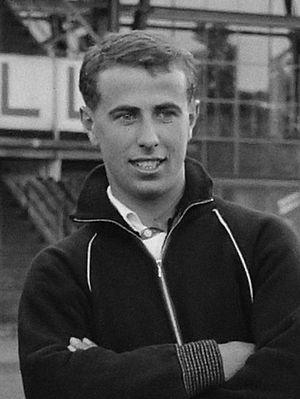
Frans Bouwmeester, né le 19 mai 1940 à Bréda, est un joueur de football international néerlandais actif durant les années 1950 et 1960. Il joue au poste d'ailier gauche. Il est surtout connu pour les six saisons qu'il passe au Feyenoord Rotterdam, remportant trois titres de champion et une Coupe des Pays-Bas.